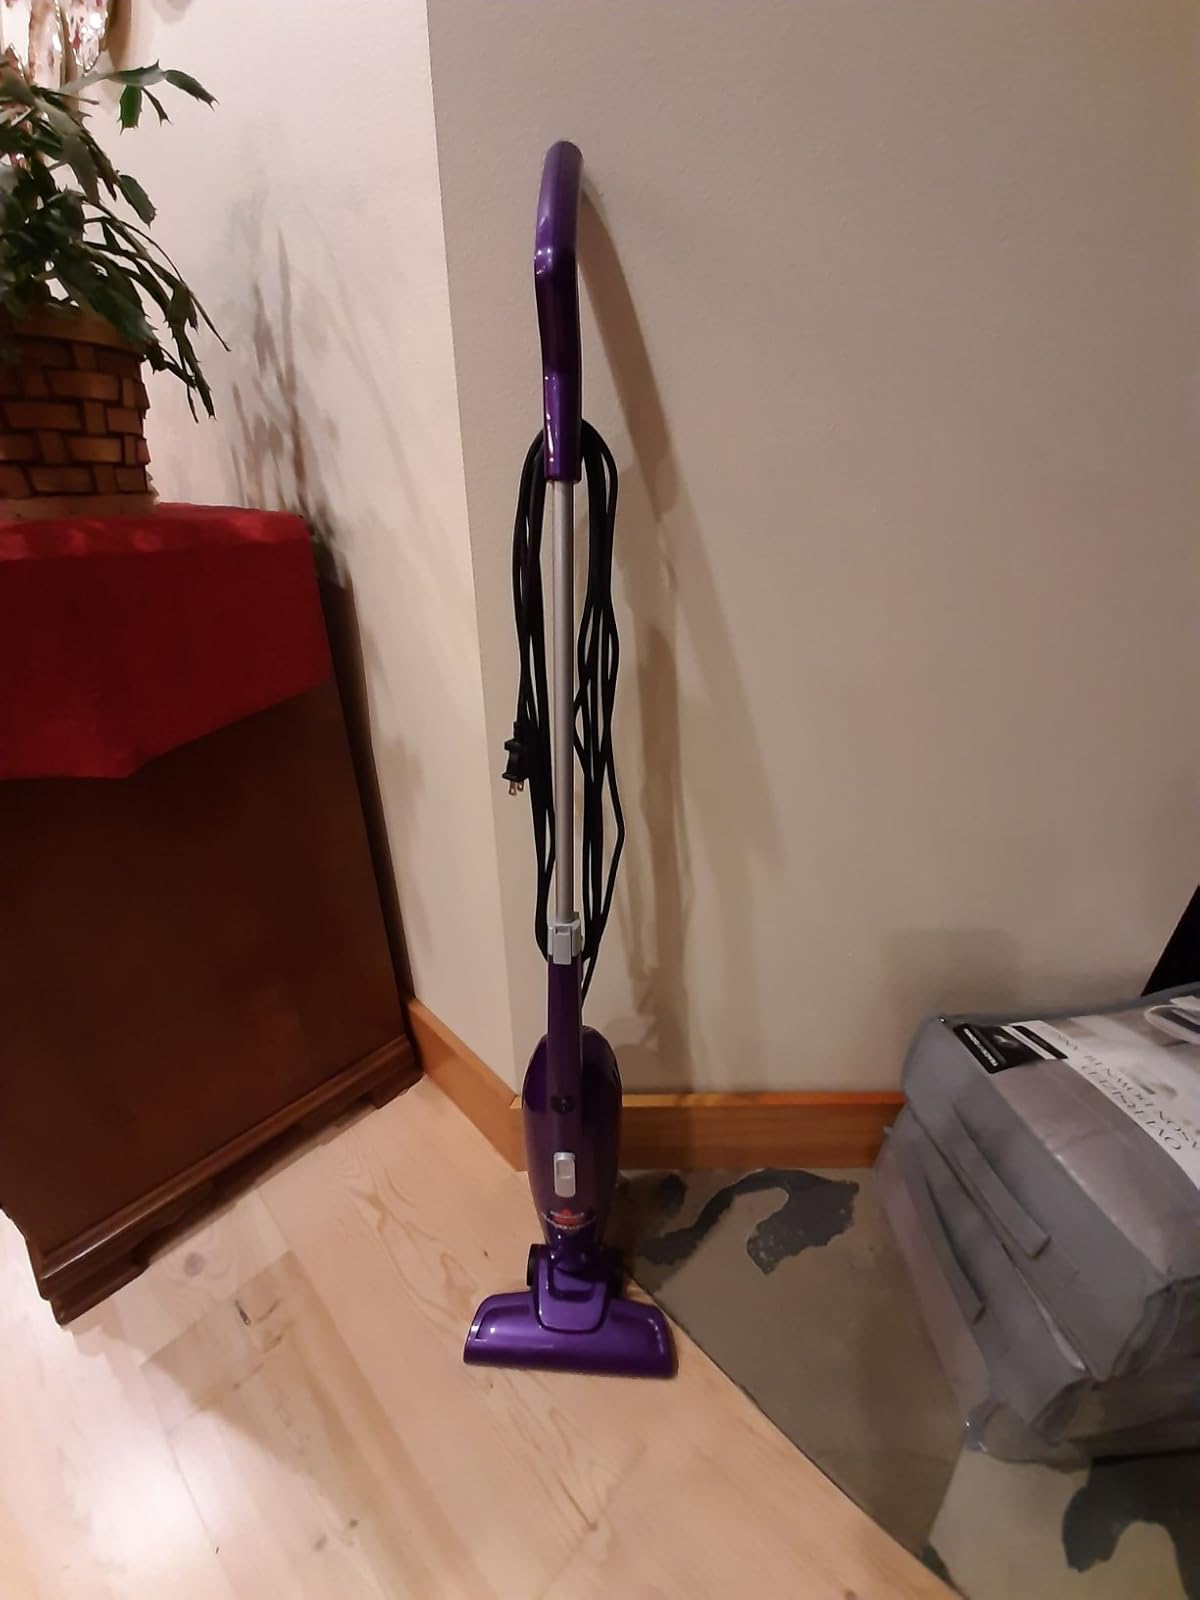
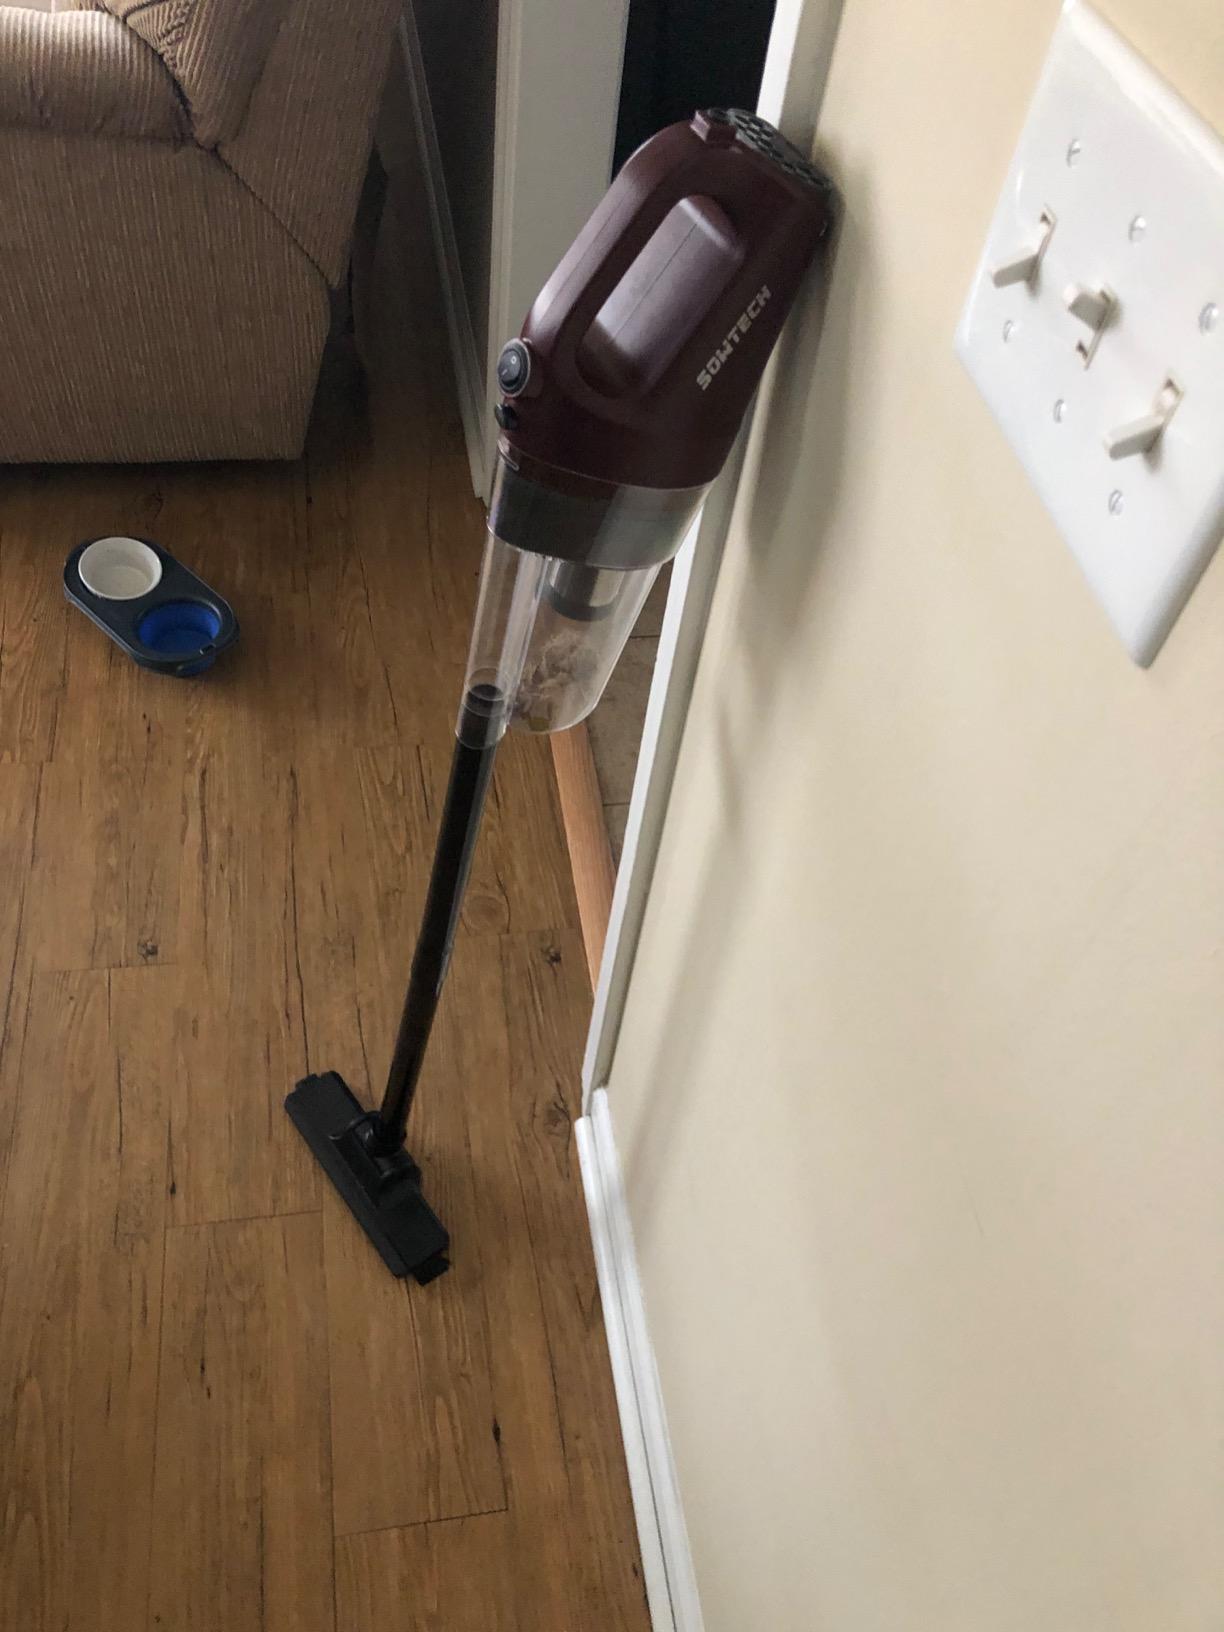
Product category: items_vacuum
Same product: no